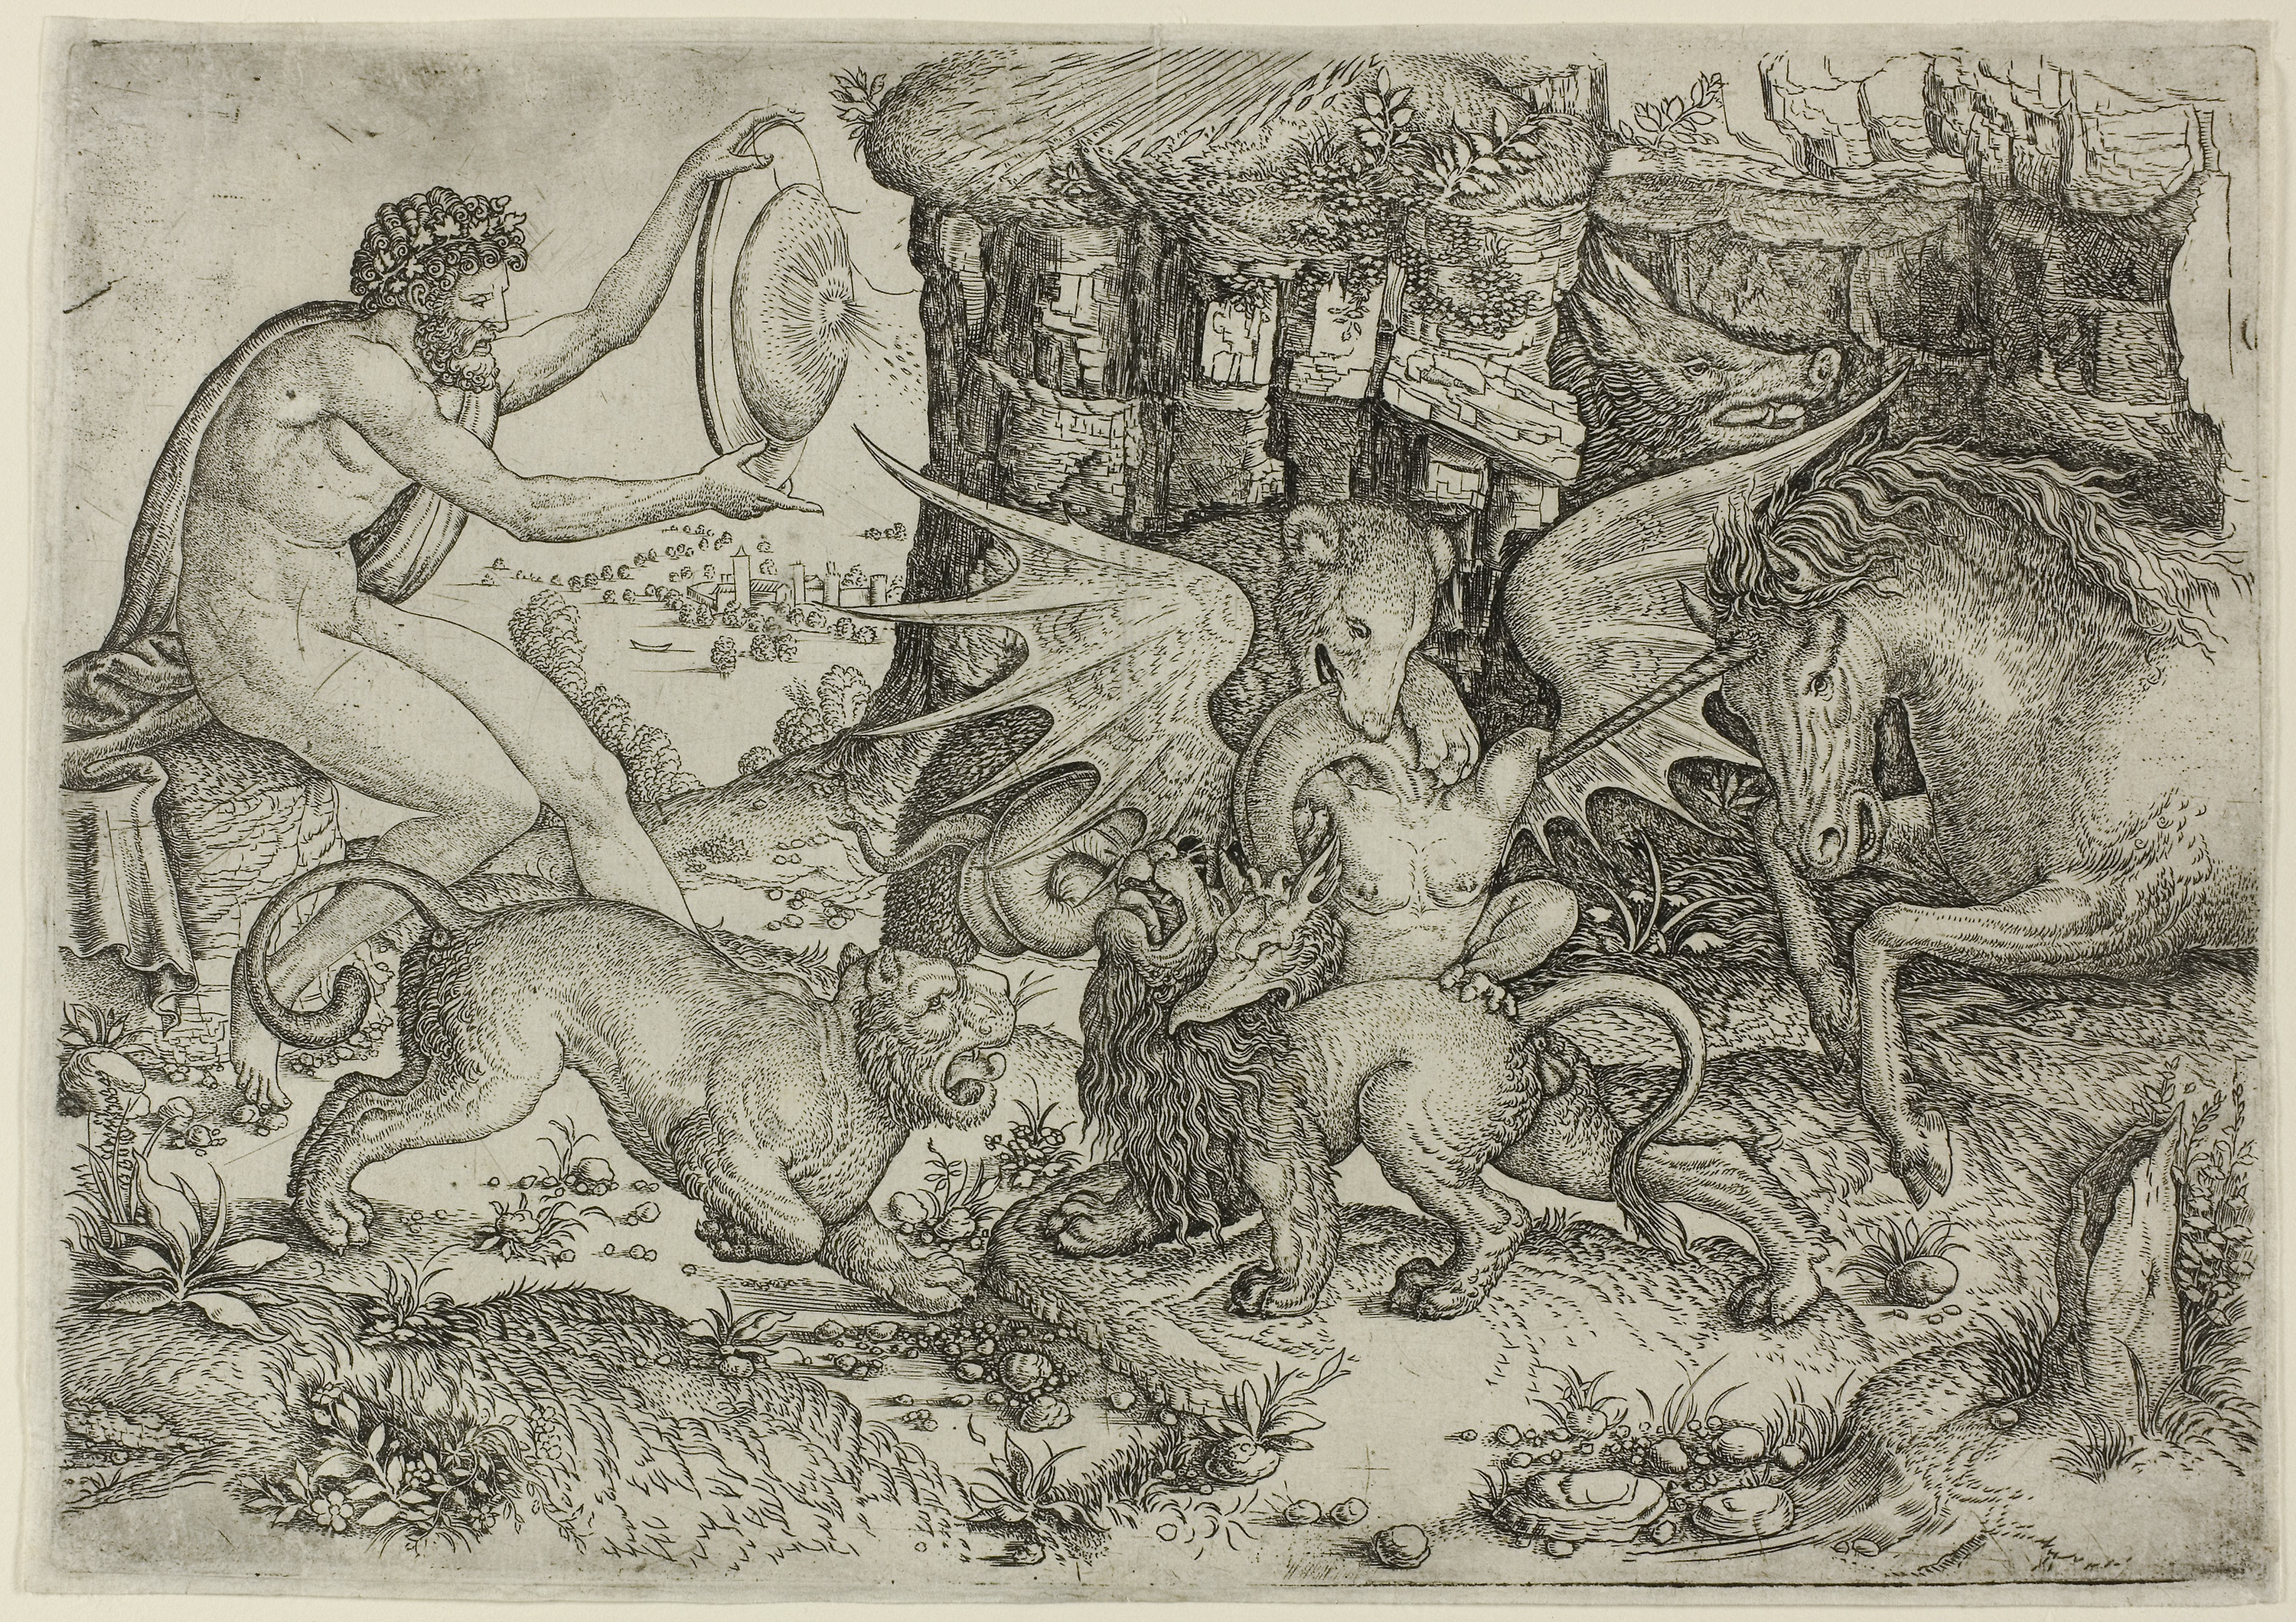
art, black and white, history, mythology, middle ages, illustration, visual arts, monochrome, horse like mammal, mythical creature, drawing, artwork, tree, figure drawing